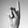
ASL letter: K